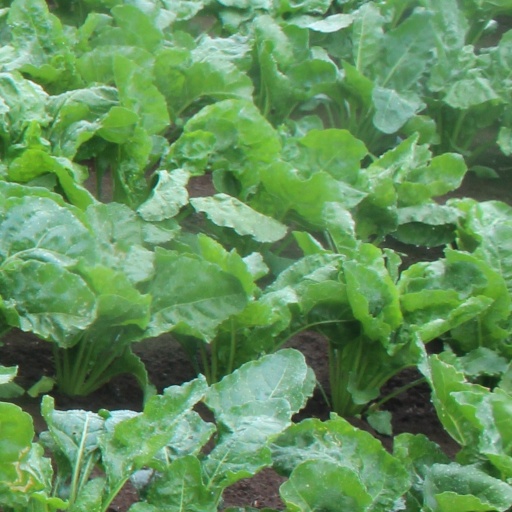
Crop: sugar beet